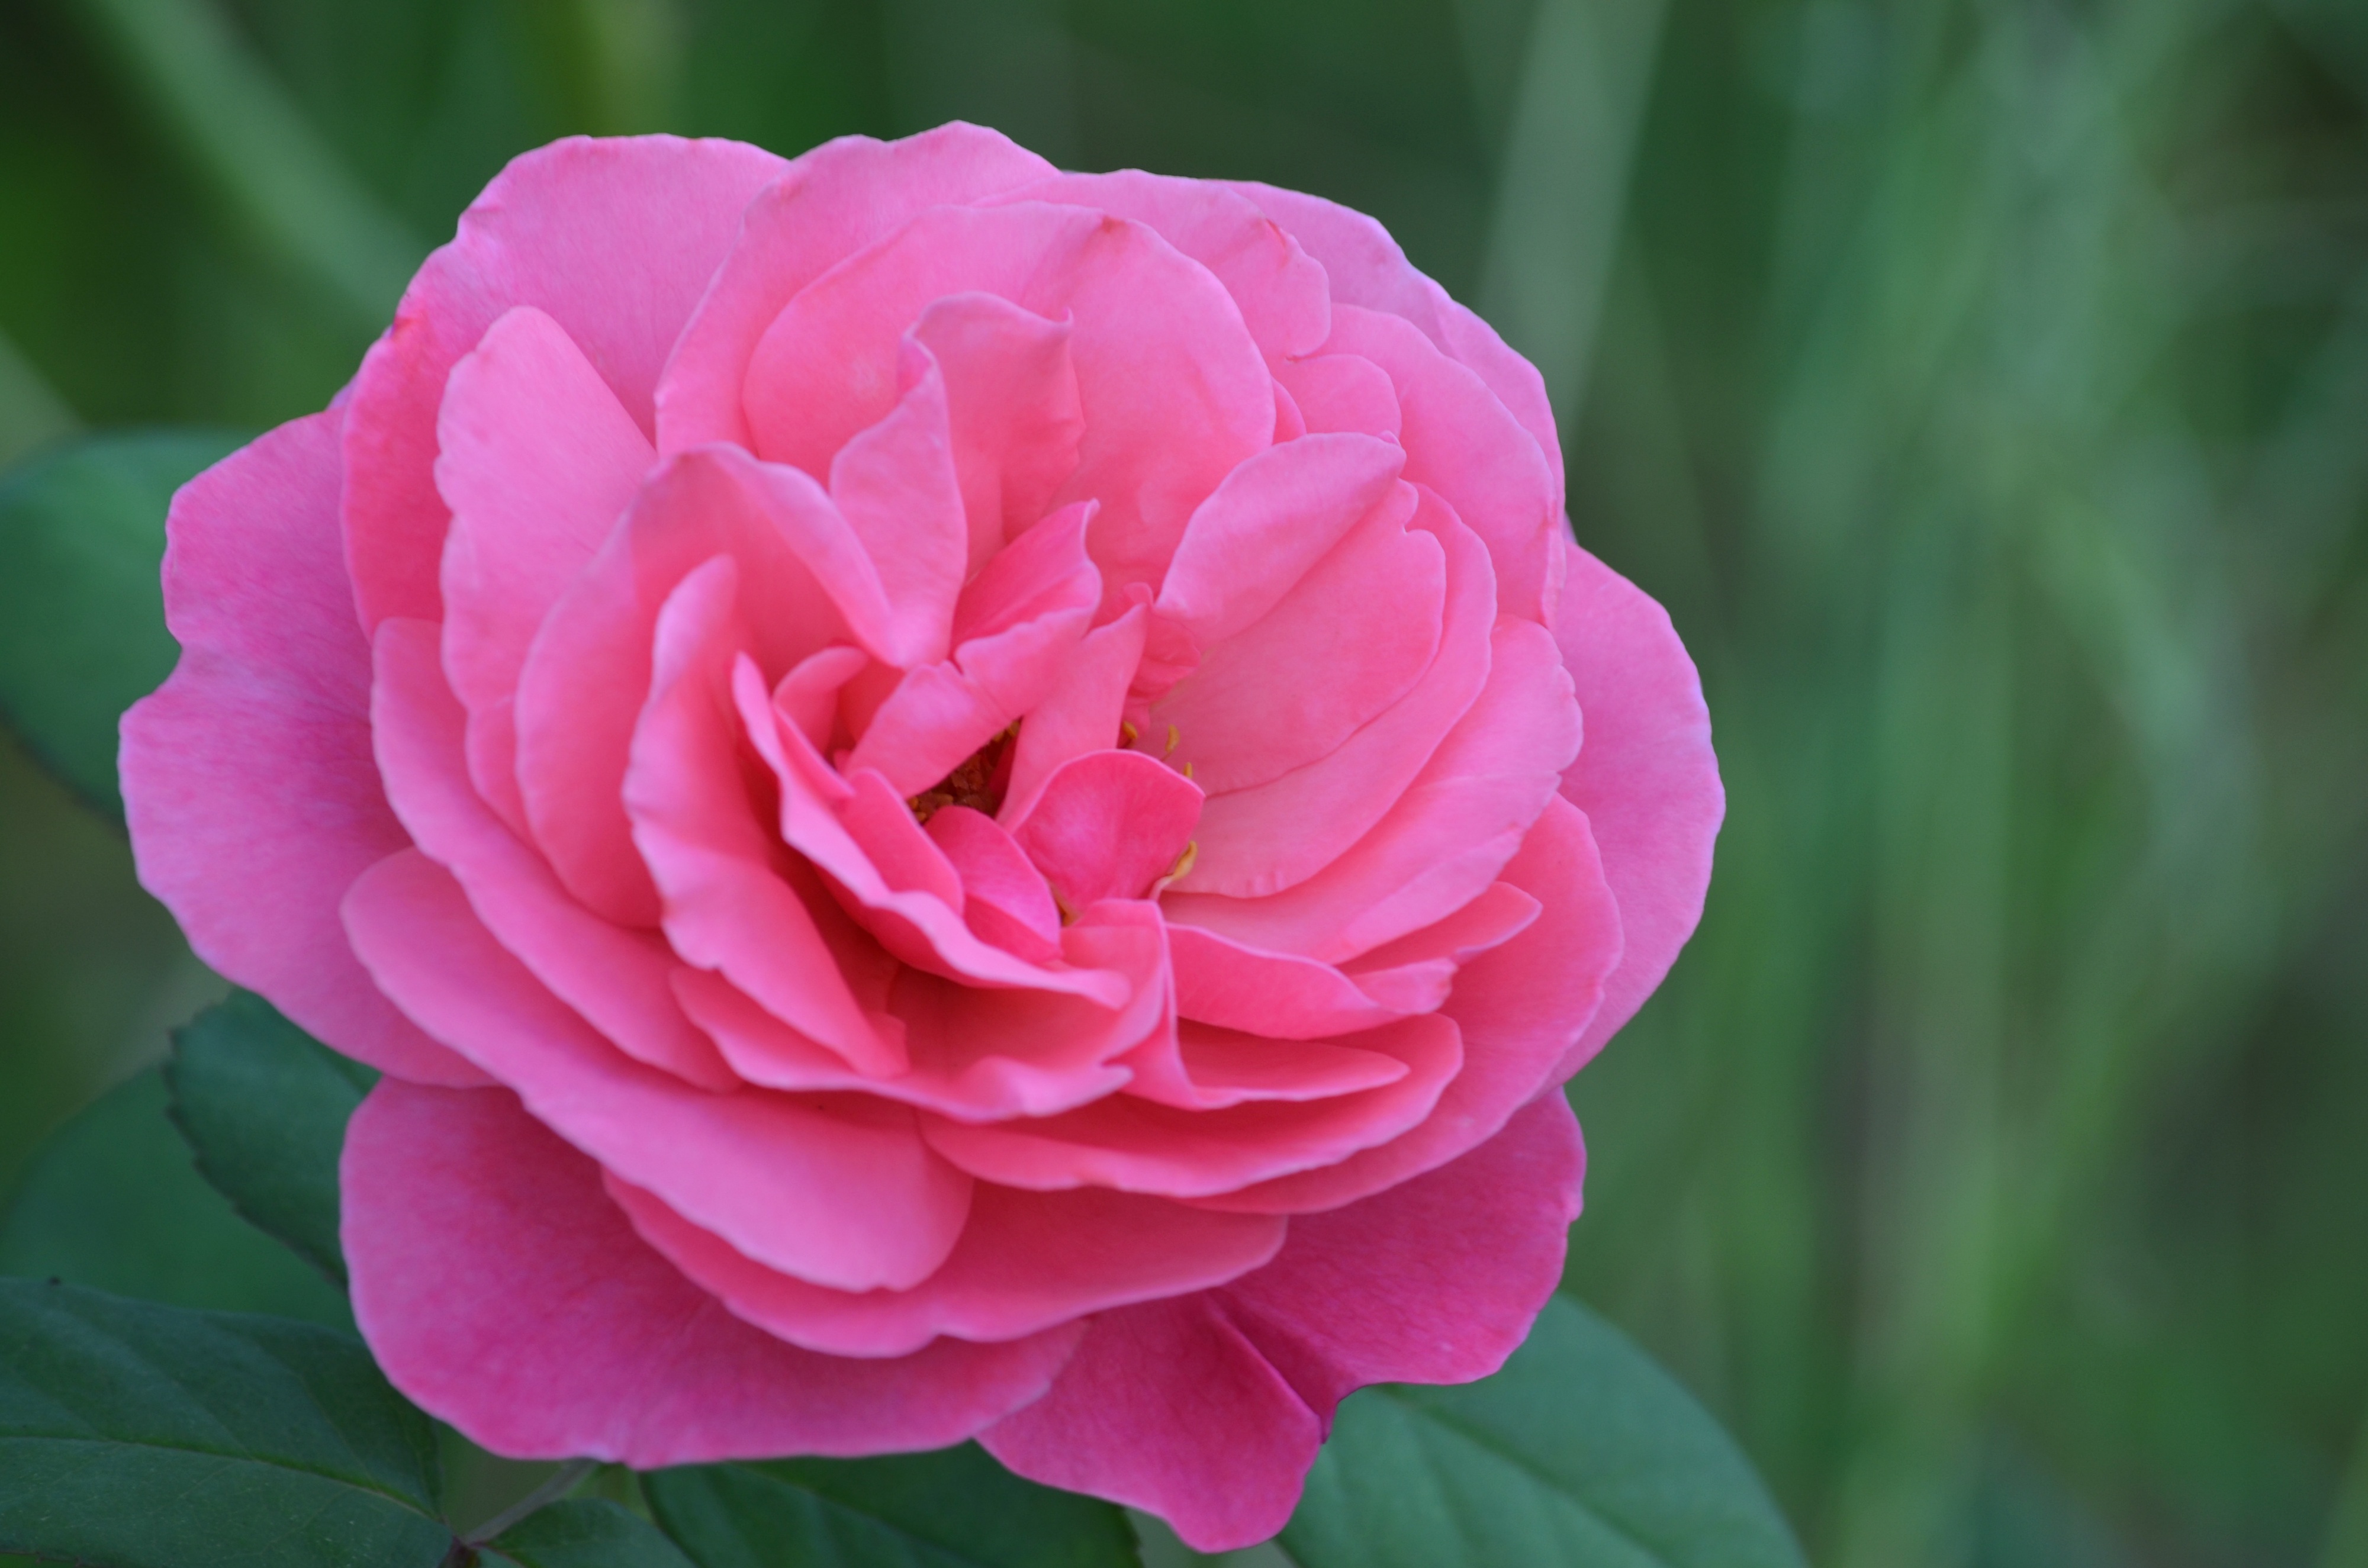
nature, blossom, plant, flower, petal, floral, love, rose, romance, romantic, pink, flora, elegant, pink rose, floribunda, flowering plant, garden roses, rose family, land plant, rosa centifolia, japanese camellia